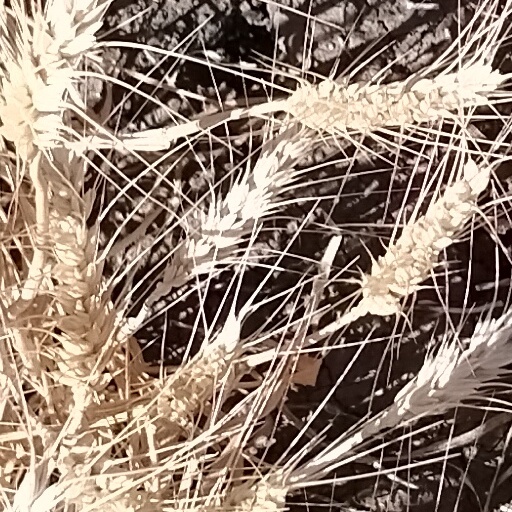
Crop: wheat